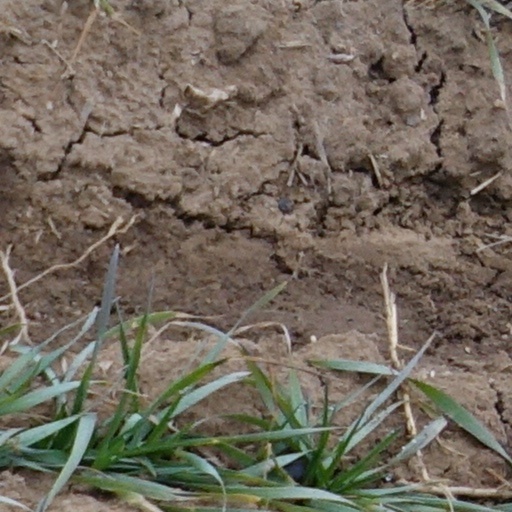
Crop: wheat